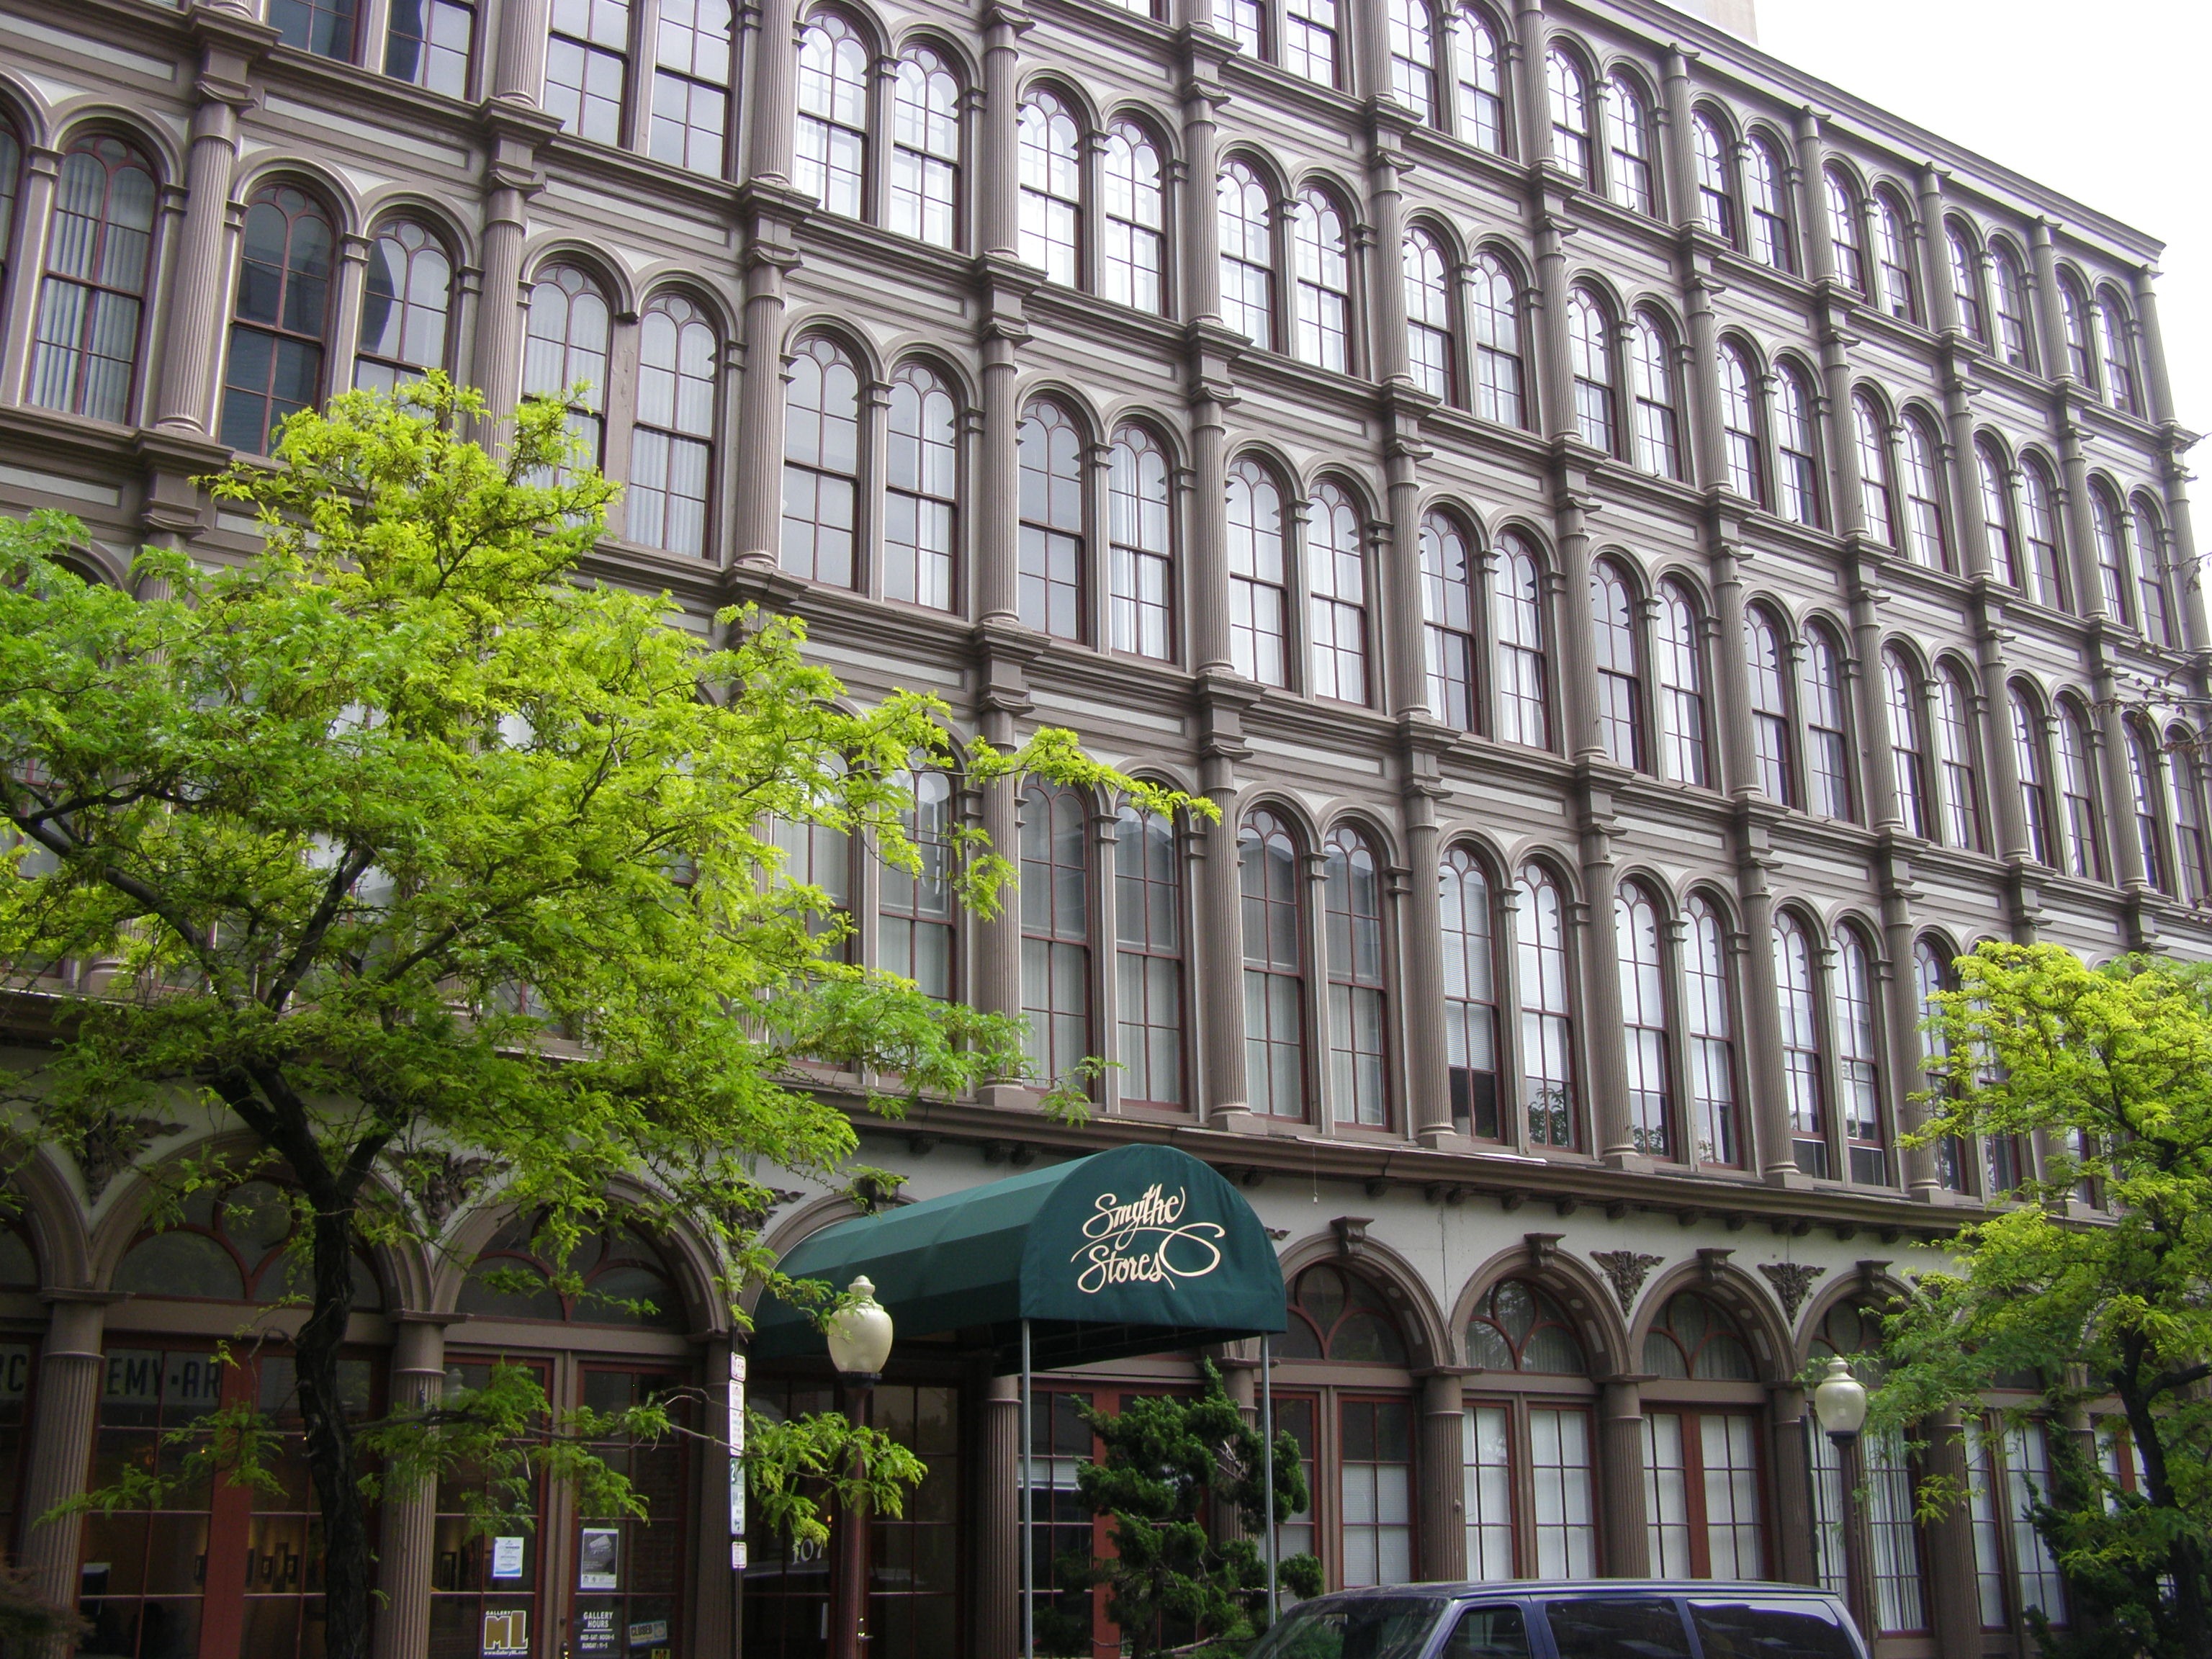
architecture, skyline, building, city, downtown, plaza, landmark, facade, historic, buildings, pennsylvania, history, cast iron, famous, historical, tourist attraction, estate, philadelphia, neighbourhood, cast iron buildings